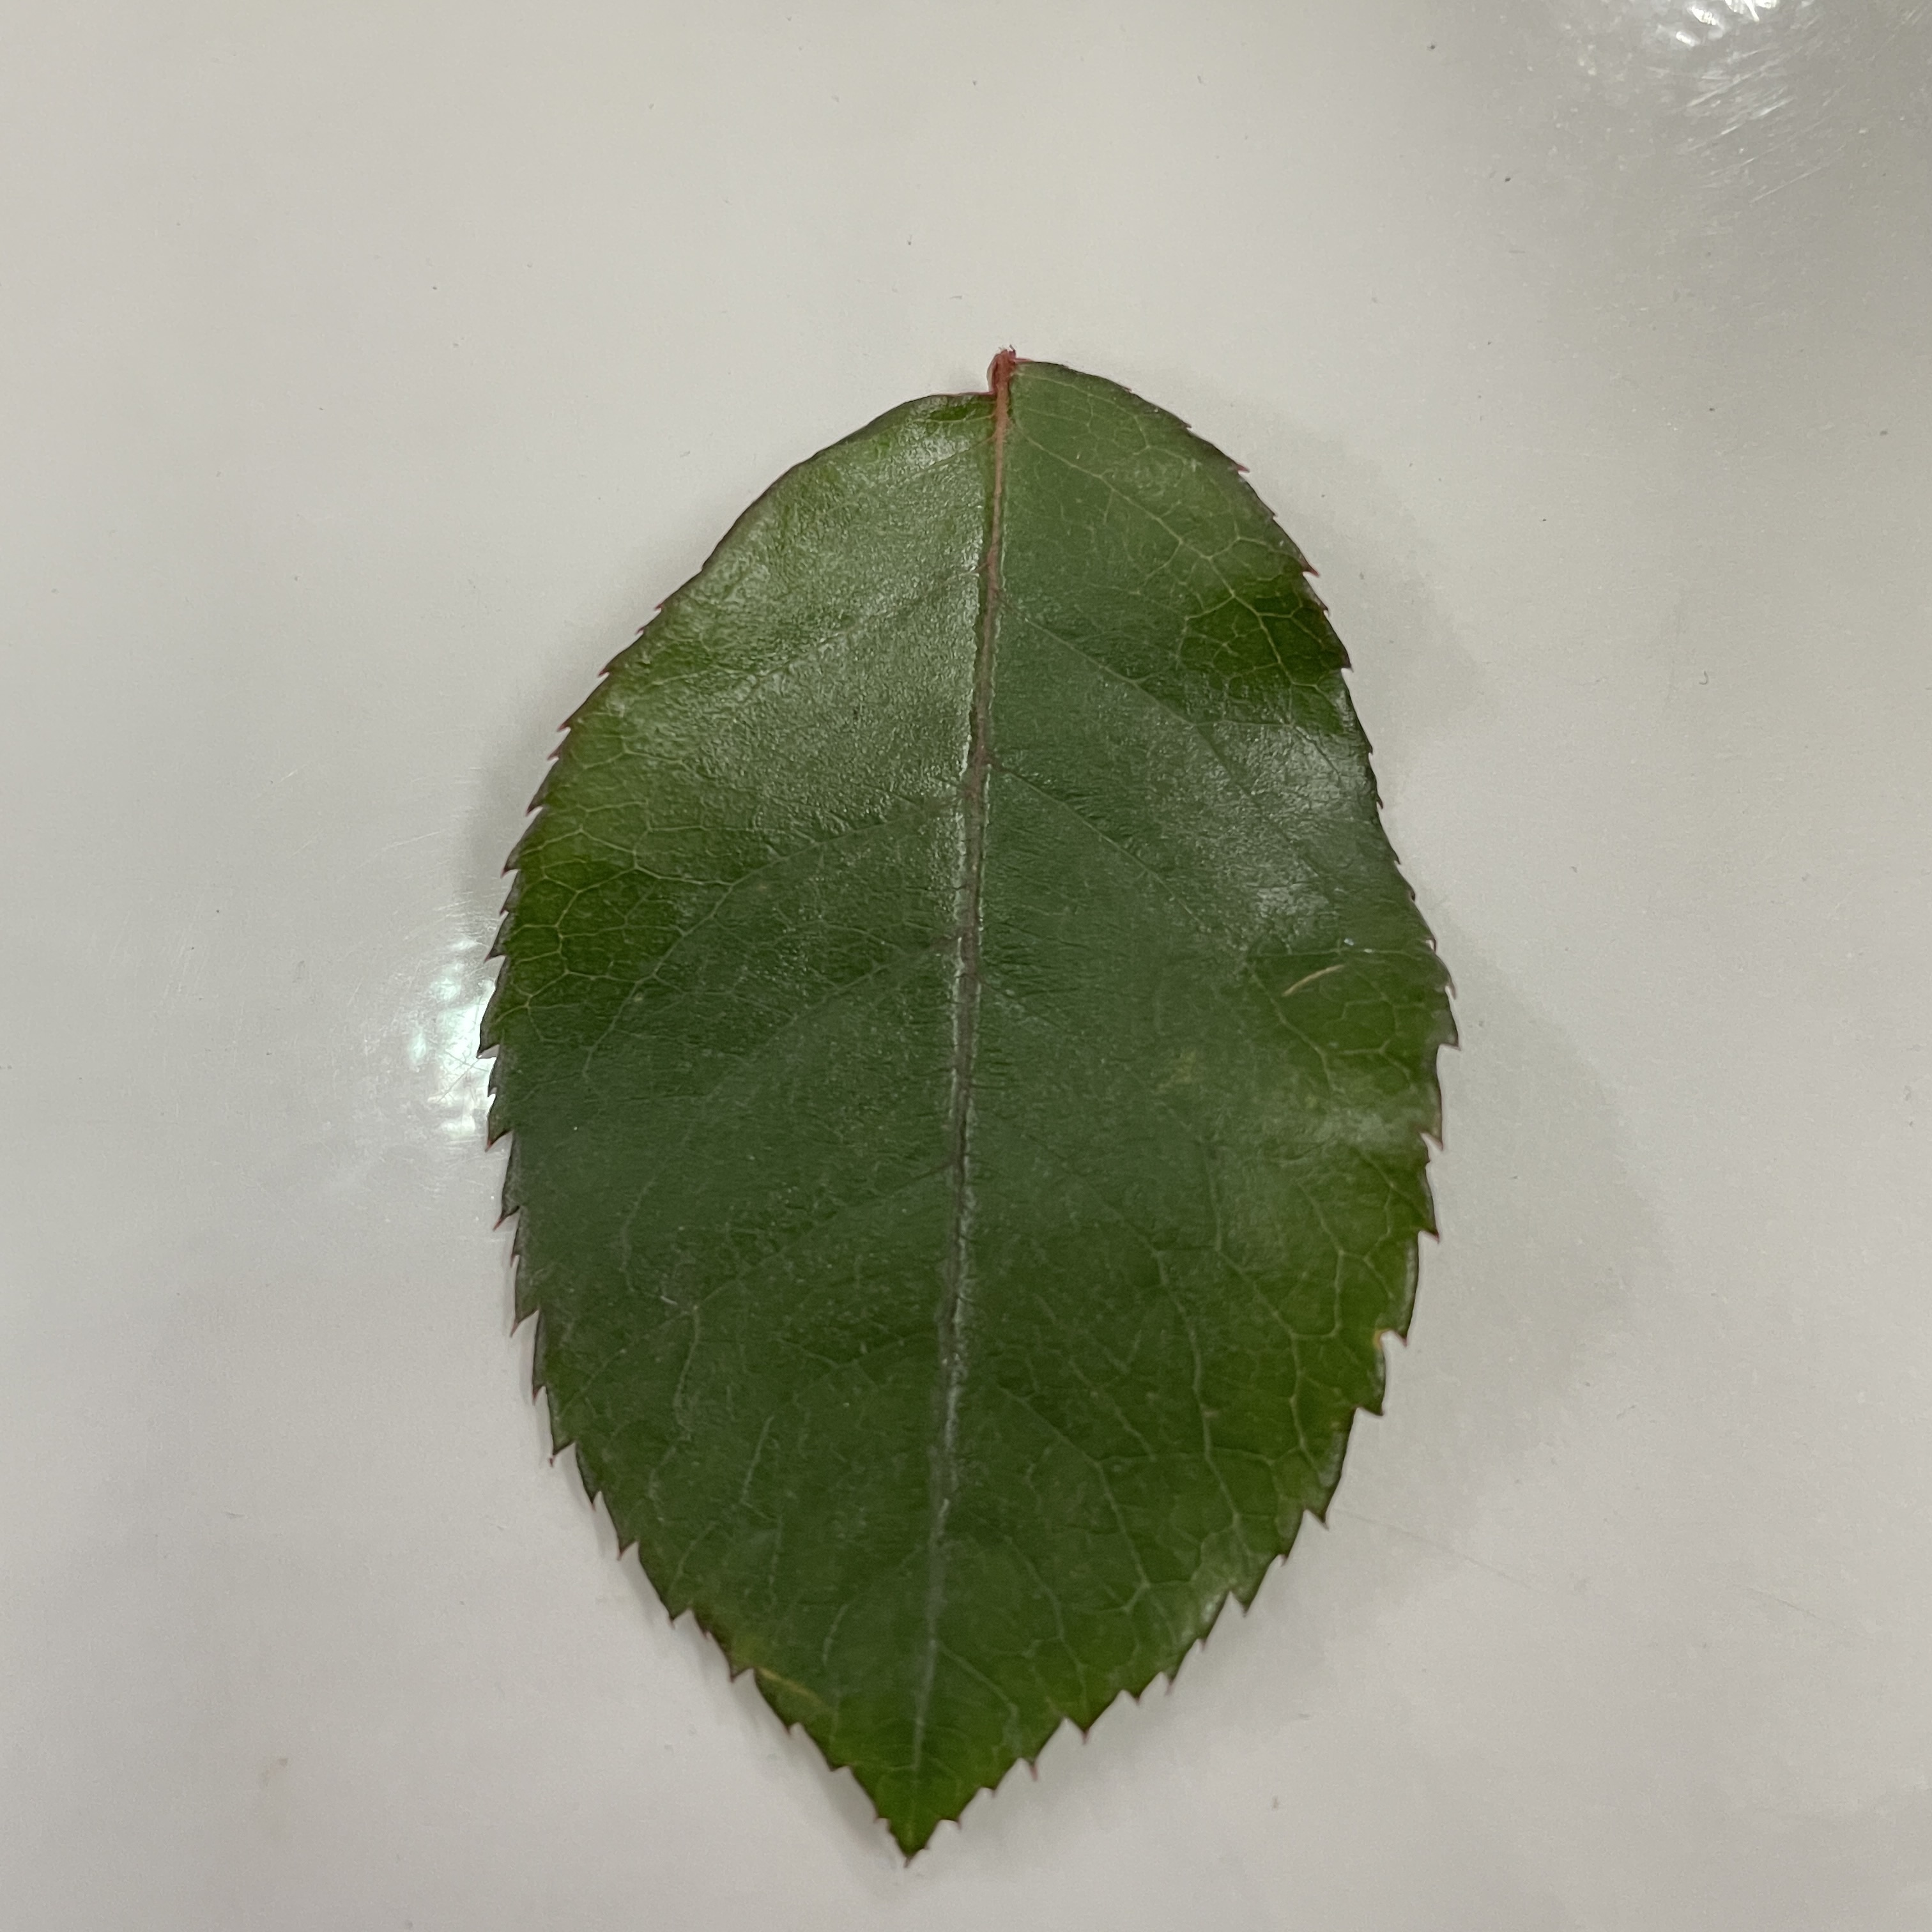
Label: Healthy Leaf